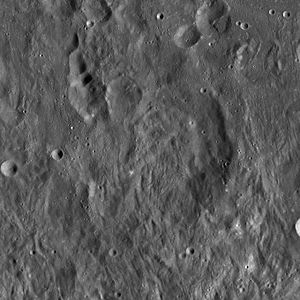
Elvey (månekrater)
Elvey er et nedslagskrater på Månen. Det befinder sig på Månens bagside og er opkaldt efter den amerikanske astronom og geofysiker Christian T. Elvey.